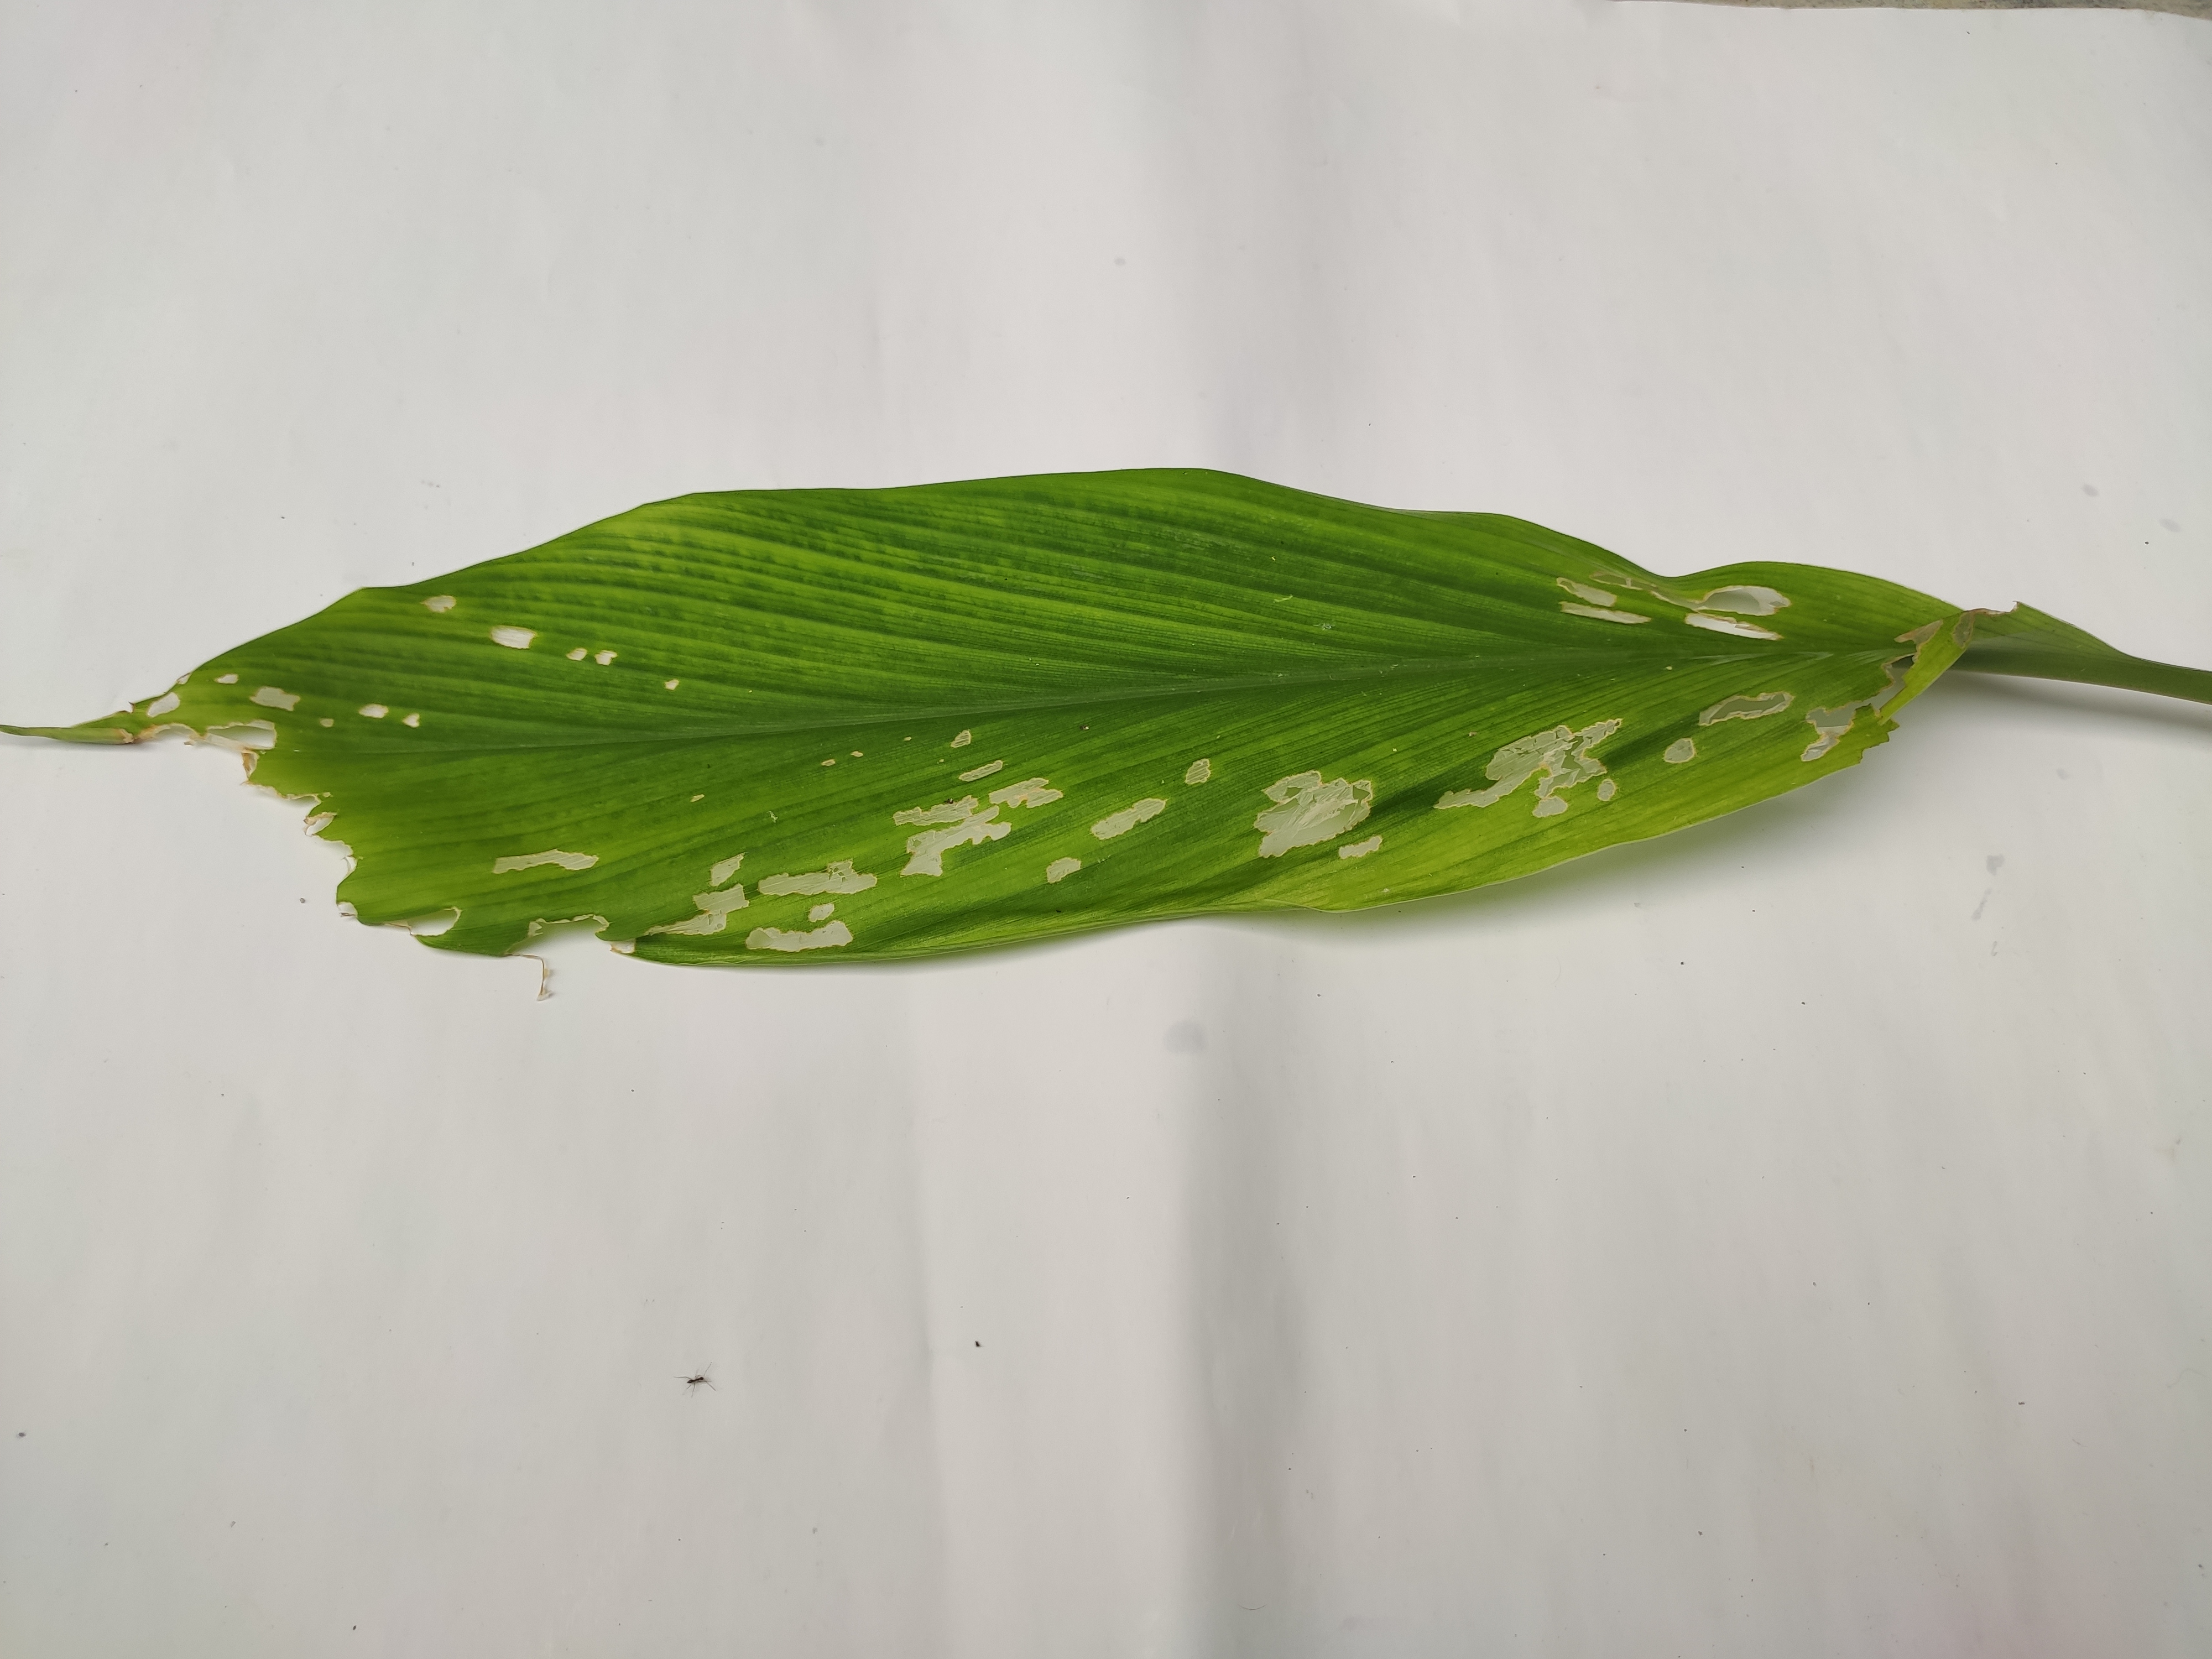
Label: Aphids_Disease